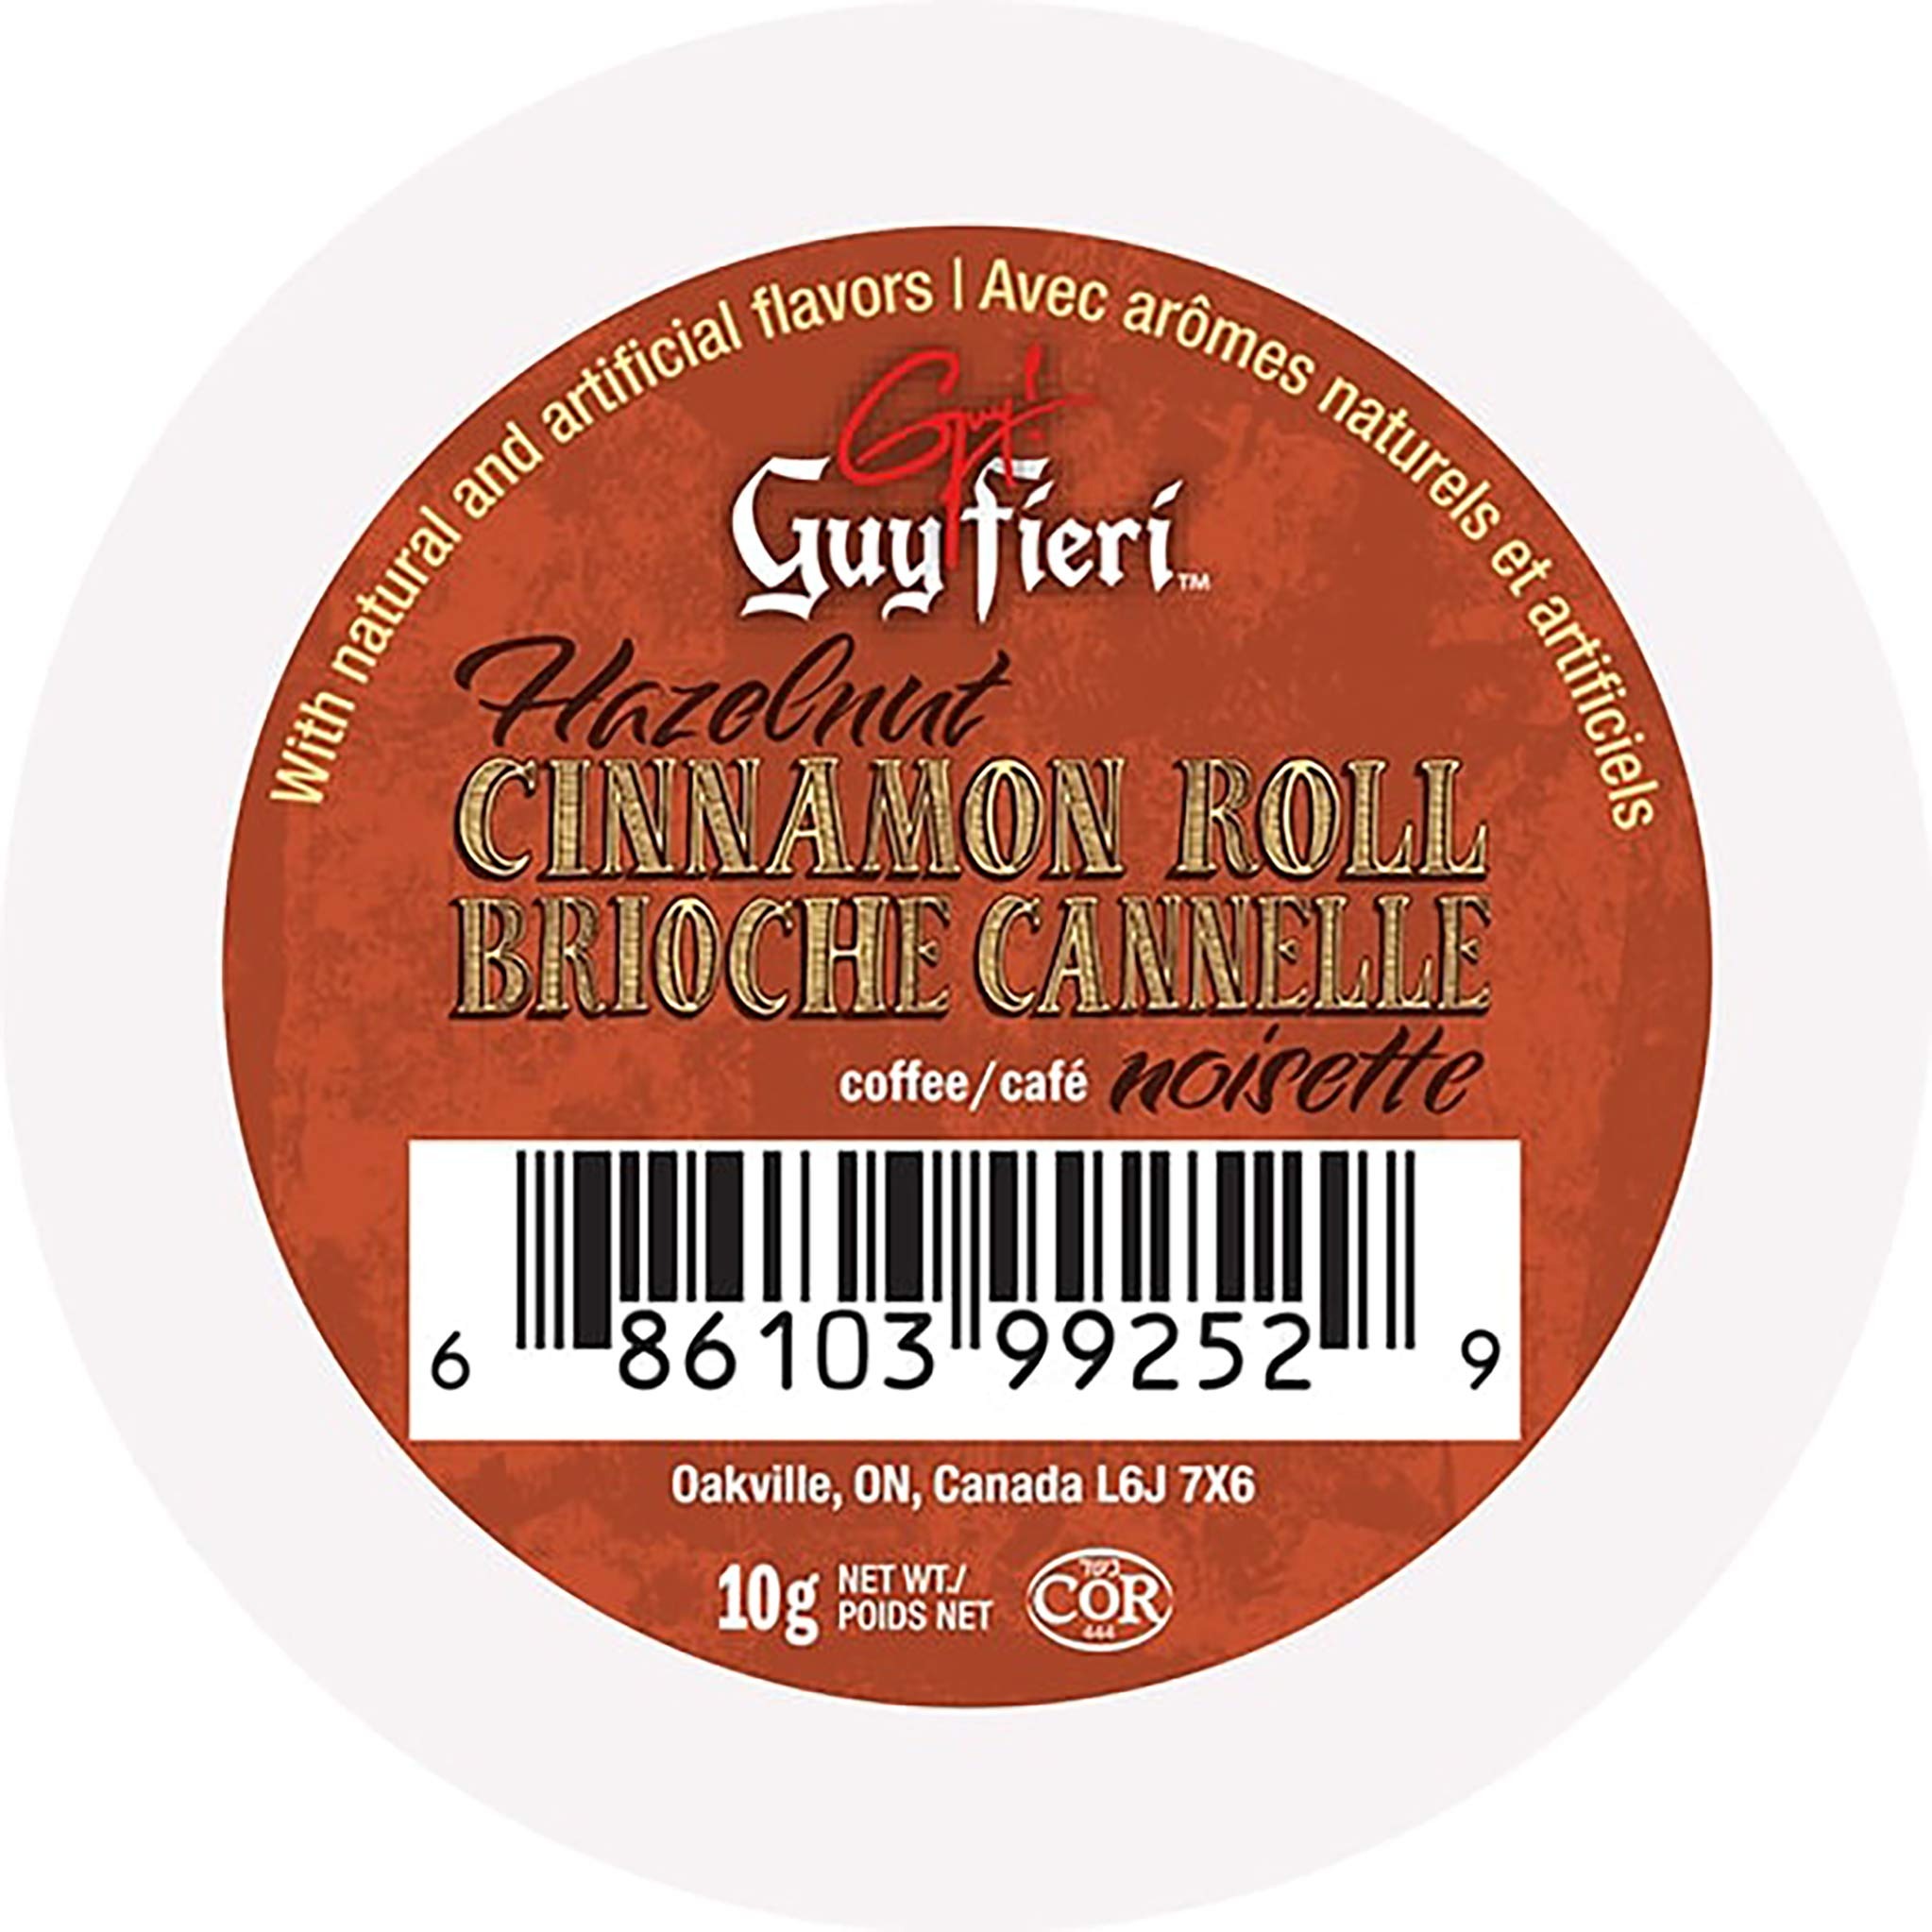
Item Name: Guy Fieri Flavortown Roasts Coffee Pods, Hazelnut Cinnamon Roll, Medium Roast Flavored Coffee, Single Serve for Keurig K Cup Brewers, 24 Count…
Bullet Point 1: WELCOME TO FLAVORTOWN: Guy Fieri brings you the single serve keurig compatible Hazelnut Cinnamon coffee. This hazelnut flavored coffee brings you the rich dreamy taste of a sweet Cinnamon roll perfect to compliment and enhance your morning breakfast.
Bullet Point 2: COFFEE FOR KEURIG BREWERS: Our single serve pods are compatible with any coffee machine that brews coffee k cups including the Keurig 2.0 brewer. K cups is a registered trademark of Keurig. We are not affiliated with Keurig & Green Mountain.
Bullet Point 3: SMOOTH MEDIUM ROAST COFFEE: Guy Fieri's cinnamon hazelnut coffee pods pay homage to all the decadent flavored coffee he's enjoyed over the years. These Hazelnut Cinnamon Roll coffee coffee pods allow you to enjoy decadent coffee in the comfort of your own home
Bullet Point 4: TOP QUALITY INGREDIENTS: Guy Fieri's hazelnut cinnamon roll blend coffee pods are made with the finest ingredients. Our medium roast coffee pods are made with quality coffee beans & are roasted to perfection.
Bullet Point 5: SERVING SUGGESTIONS: Our coffee roasts can be enjoyed hot or poured over ice for a black and bold iced coffee. Try adding cream to our compatible-with- Keurig coffee pods for a creamy refreshing iced beverage.
Value: 24.0
Unit: Count

Price: 18.99